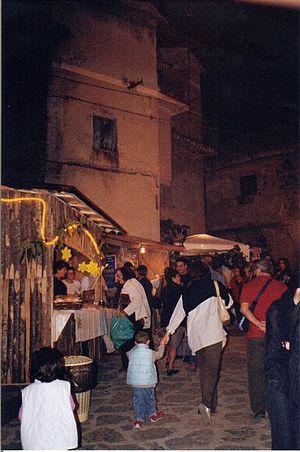
Cannalonga est une commune italienne de la province de Salerne dans la région de Campanie en Italie.